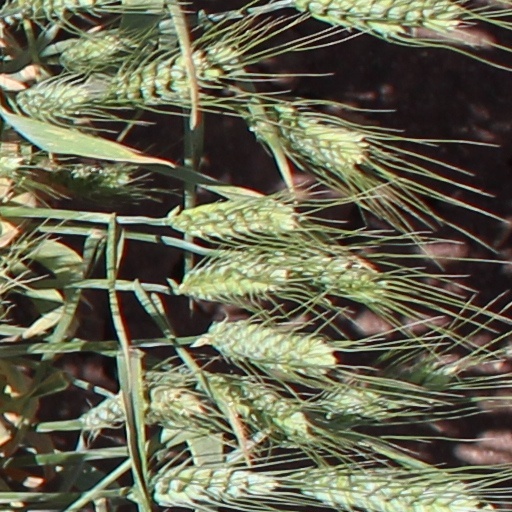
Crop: wheat